Operation Michael

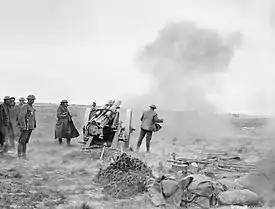

Ludendorff issued a directive for the "continuation of the operations as soon as the line Bapaume–Peronne–Ham had been reached: 17th Army will vigorously attack in the direction Arras–St Pol, left wing on Miraumont ( west of Bapaume). 2nd Army will take Miraumont–Lihons (near Chaulnes) as direction of advance. 18th Army, echeloned, will take Chaulnes–Noyon as direction of advance, and will send strong forces via Ham". The 17th Army was to roll-up British forces northwards and the 2nd Army was to attack west along the Somme, towards the vital railway centre of Amiens. The 18th Army was to head south-west, destroying French reinforcements on their line of march and threatening the approaches to Paris in the "Second Battle of Picardy". The advance had been costly and the German infantry were beginning to show signs of exhaustion; transport difficulties had emerged, supplies and much heavy artillery lagged behind the advance.